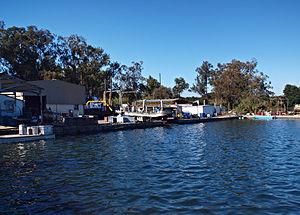
L'étang de Diane ou étang de Diana est une lagune de Haute-Corse située au nord d'Aléria.